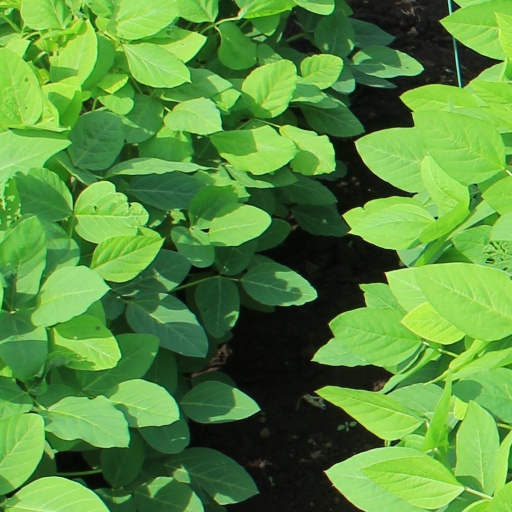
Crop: soybean